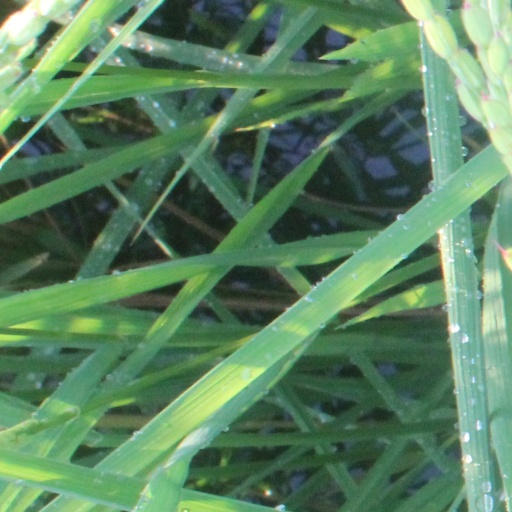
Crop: rice